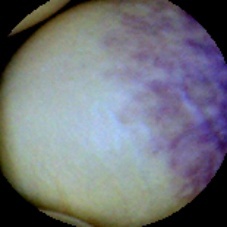
Label: Spotted